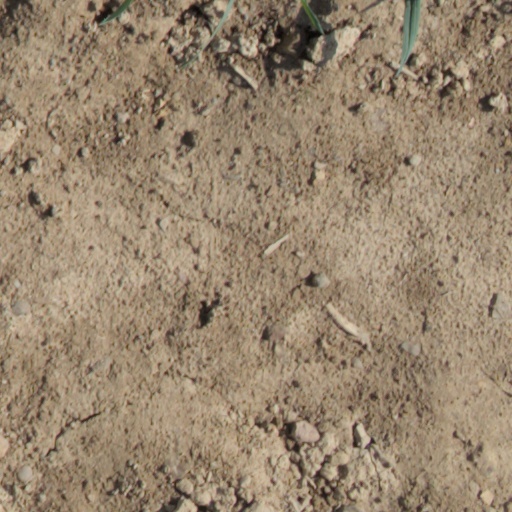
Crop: wheat